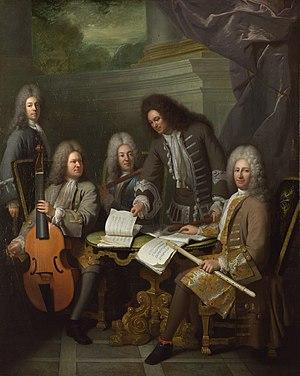
André Bouys ou André Bouis, ou André Boys est un peintre portraitiste et graveur français, né à Hyères en 1656 et mort en 1740 à Paris.
Michel de La Barre, né à Paris vers 1675 et mort à Paris le 15 mars 1745 est le premier des grands flûtistes français connus.
Walter van Hauwe est un flûtiste et professeur de musique hollandais.